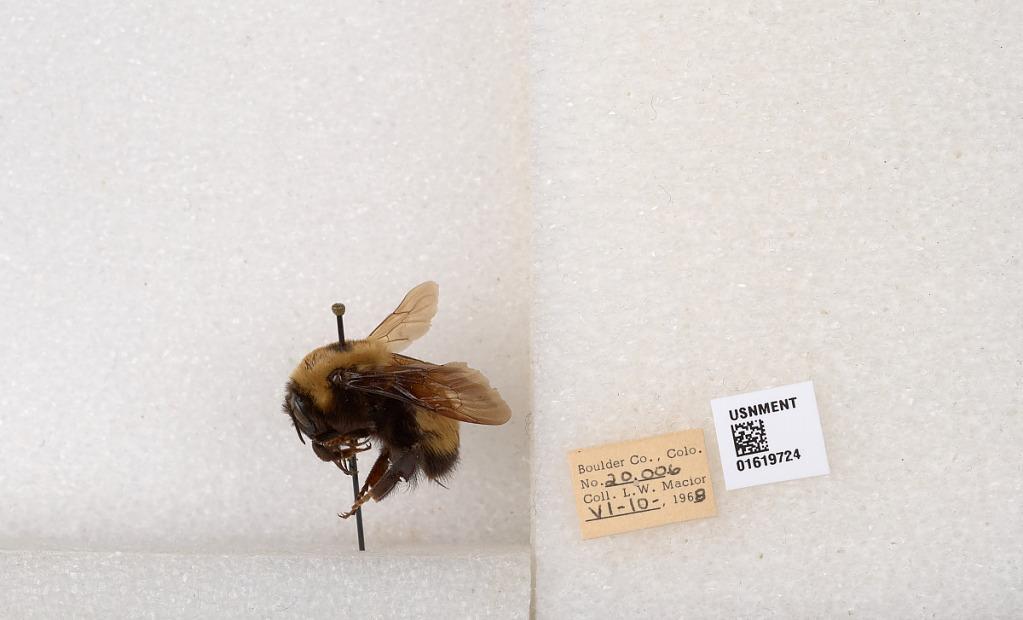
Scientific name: Bombus (Bombus) nevadensis Cresson